Riko Ueki

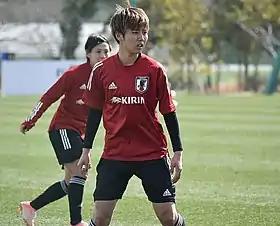
Ueki with the Japan national team during a training camp in 2020

In 2016, Ueki was selected to the Japan U-17 national team for the 2016 FIFA U-17 Women's World Cup. She played in 6 matches and scored 4 goals, and Japan finished as runners-up in the tournament. In 2018, Ueki was selected for the Japan U-20 national team for 2018 FIFA U-20 Women's World Cup. She played in all 6 matches and scored 5 goals, including a crucial goal in their semi-final victory over England and helped Japan win the title.